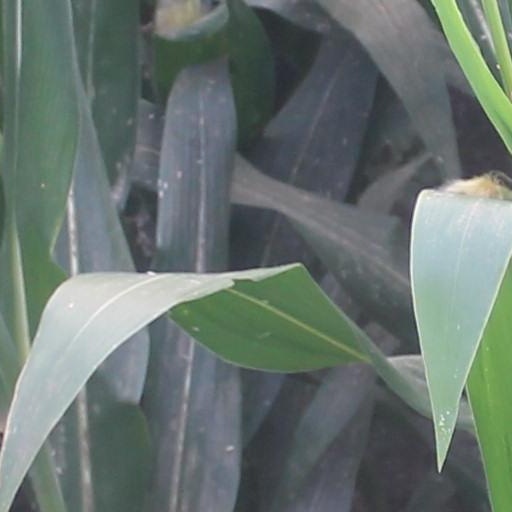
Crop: maize; corn